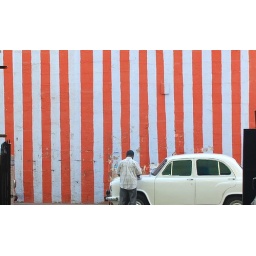
A closeup of the same shot, emphasizing the temple wall vertical grids in orange